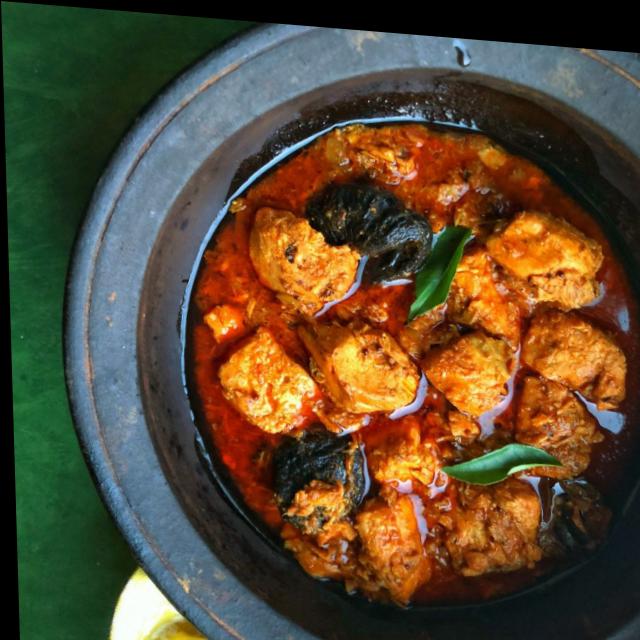
Dish: fish_curry